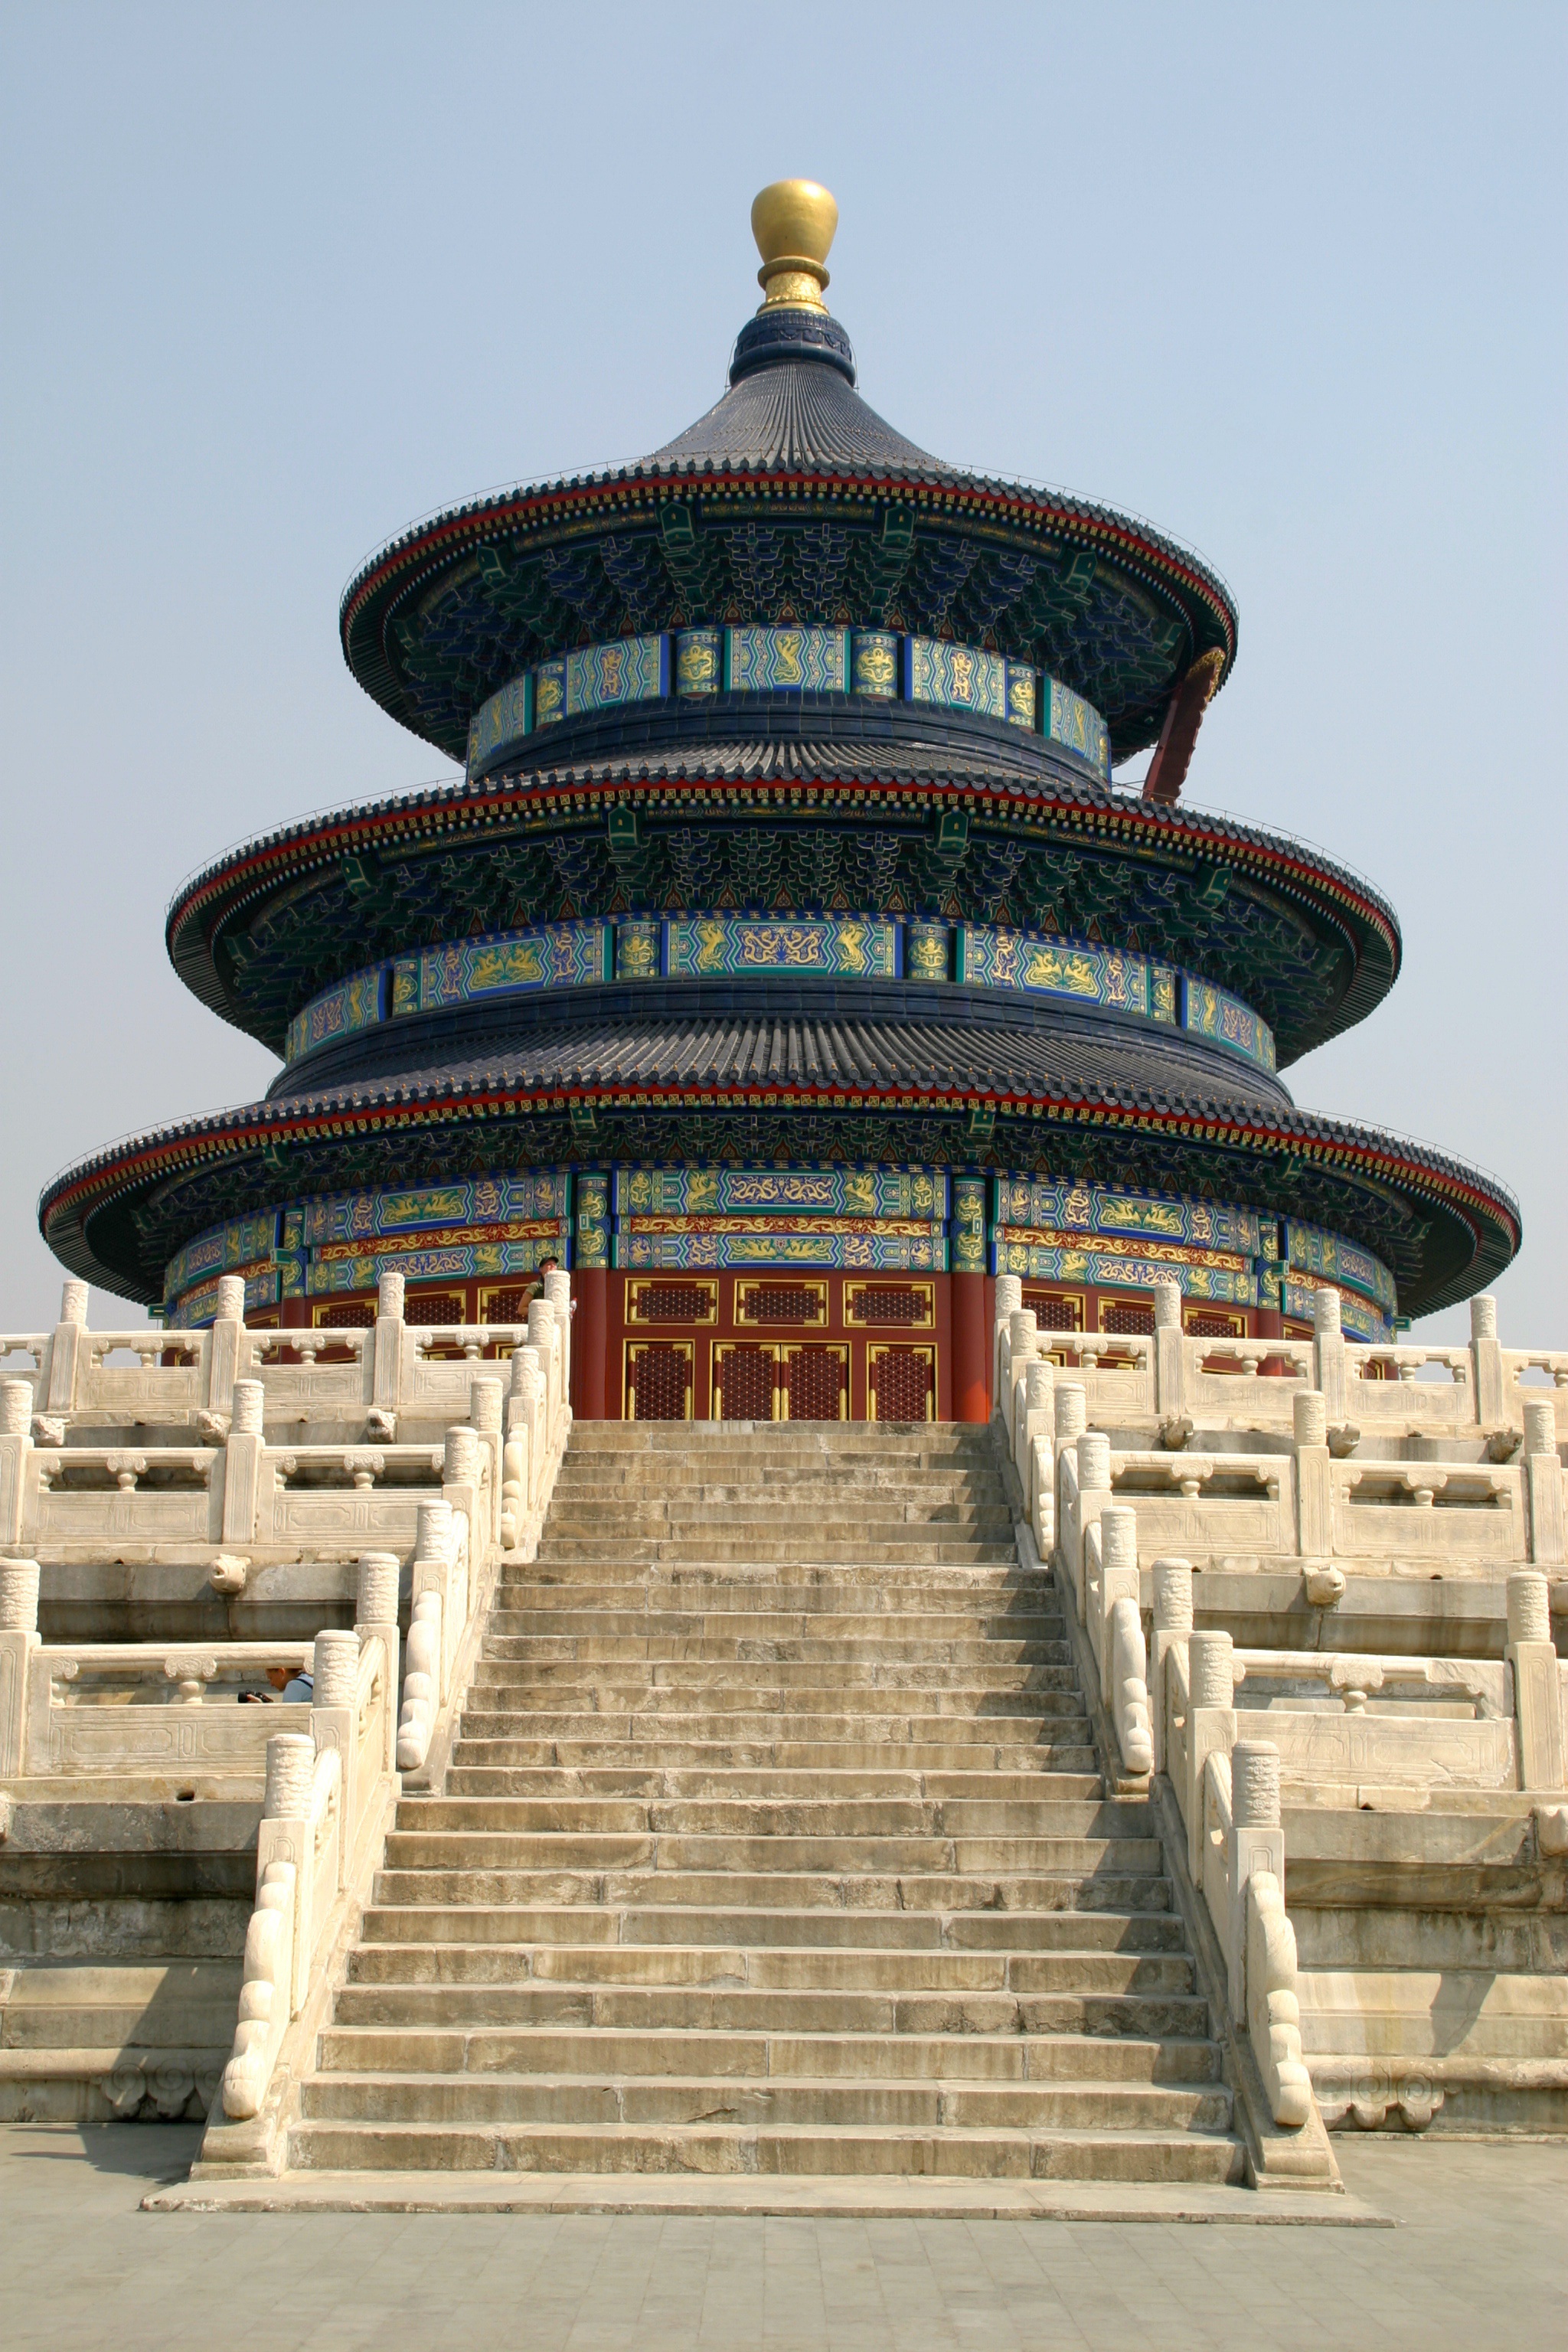
architecture, palace, tower, peace, asia, ancient, landmark, goal, temple, symmetry, pavilion, des, china, chinese architecture, heavenly, pagoda, traditionally, hindu temple, ancient history, peace stamp